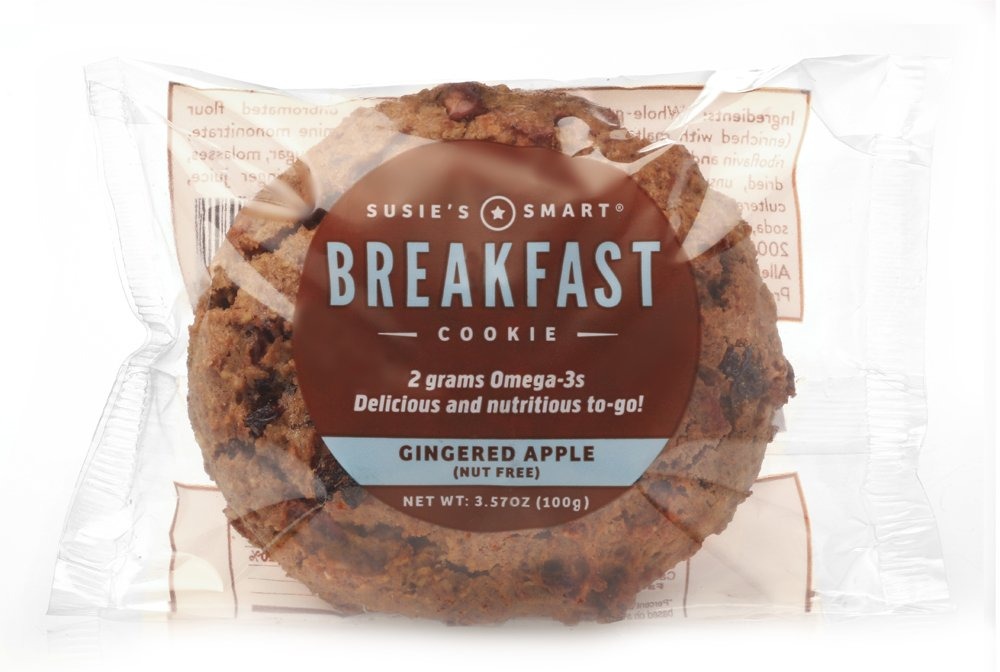
Item Name: Susie's Smart Breakfast Cookie Gingered Apple Healthy Omega-3s and Protein Rich Soft Chewy, 3.57, Apple, 63 Oz (Pack of 18)
Bullet Point 1: Two grams of Omega-3s in a delicious and nutritious breakfast cookie or bar -- for at home or on the go.
Bullet Point 2: Rich in whole grain oats and dried fruit, as well as fast acting, heart-healthy Omega-3s
Bullet Point 3: Ginger puree from Australian gives this Breakfast Cookie its satisfying kick!
Bullet Point 4: Great for travelers, commuters, students and athletes -- just about everybody
Bullet Point 5: Tastes like it has been baked at home
Bullet Point 6: Created by Susan Allport, author of The Queen of Fats: Why Omega-3s were removed from the Western Diet and What we can do to replace them
Bullet Point 7: 2-month shelf life at room temperature. Please freeze (for up to 6 months) if you do not plan on consuming in a few weeks after delivery.
Bullet Point 8: Provides perfect portion control; helpful for dieters too
Bullet Point 9: Kosher Certified through Orthodox Union OUD
Value: 64.0
Unit: Ounce

Price: 54